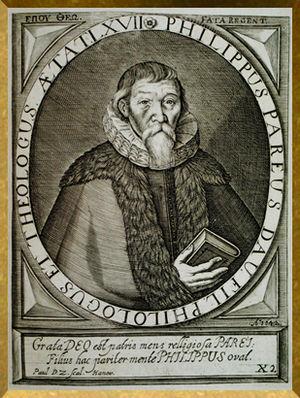
Johann Philipp Wängler, dit Pareus, né le 24 mai 1576 à Hemsbach et mort en 1648 à Hanau, est un philologue allemand.